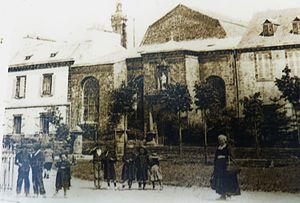
Carhaix-Plouguer
Carhaix-Plouguer /kaʁɛ plugɛʁ/, communément appelée Carhaix, est une commune française du département du Finistère, en région Bretagne. Elle est le chef-lieu du Poher.